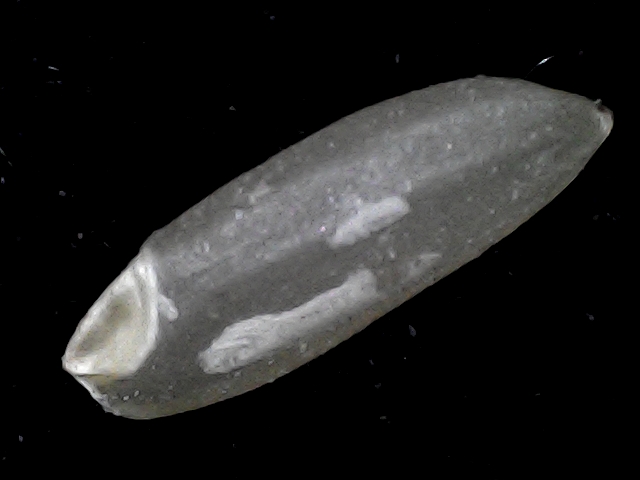
Rice variety: BD72